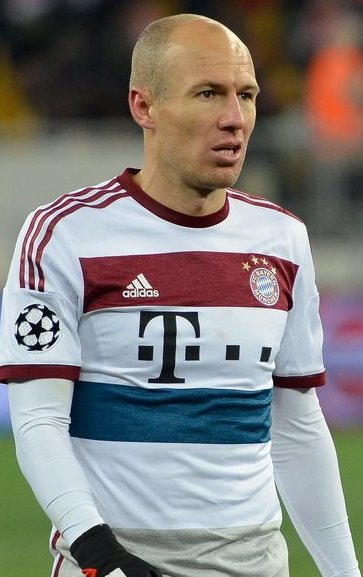
อาร์เยิน โรบเบิน

| name = อาร์เยิน โรบเบิน
| image = Arjen Robben v Shakhtar 2015 (cropped).jpg
| caption = โรบเบินขณะเล่นให้กับสโมสรฟุตบอลไบเอิร์นมิวนิก|ไบเอิร์นมิวนิกในปี 2015
| fullname = อาร์เยิน โรบเบิน
| birth_place = เบดึม เนเธอร์แลนด์
| height = 1.80 m
| position = กองกลาง|ปีก
| youthyears1 = 1989–1996
| youthclubs1 = เฟเฟ เบดึม
| youthyears2 = 1996–2000
| youthclubs2 = สโมสรฟุตบอลโกรนิงเงิน|โกรนิงเงิน
| years1 = 2000–2002
| clubs1 = สโมสรฟุตบอลโกรนิงเงิน|โกรนิงเงิน
| caps1 = 46
| goals1 = 8
| years2 = 2002–2004
| clubs2 = เปเอสเฟ ไอนด์โฮเฟิน|เปเอสเฟ
| caps2 = 56
| goals2 = 17
| years3 = 2004–2007
| clubs3 = สโมสรฟุตบอลเชลซี|เชลซี
| caps3 = 67
| goals3 = 15
| years4 = 2007–2009
| clubs4 = สโมสรฟุตบอลเรอัลมาดริด|เรอัลมาดริด
| caps4 = 50
| goals4 = 11
| years5 = 2009–2019
| clubs5 = สโมสรฟุตบอลไบเอิร์นมิวนิก|ไบเอิร์นมิวนิก
| caps5 = 201
| goals5 = 99
| years6 = 2020–2021
| clubs6 = สโมสรฟุตบอลโกรนิงเงิน|โกรนิงเงิน
| caps6 = 6
| goals6 = 0
| nationalyears1 = 1999
| nationalteam1 = เนเธอร์แลนด์ อายุไม่เกิน 15 ปี
| nationalcaps1 = 1
| nationalgoals1 = 0
| nationalyears2 = 1999–2000
| nationalteam2 = เนเธอร์แลนด์ อายุไม่เกิน 16 ปี
| nationalcaps2 = 11
| nationalgoals2 = 4
| nationalyears3 = 2000
| nationalteam3 = ฟุตบอลทีมชาติเนเธอร์แลนด์รุ่นอายุไม่เกิน 17 ปี|เนเธอร์แลนด์ อายุไม่เกิน 17 ปี
| nationalcaps3 = 3
| nationalgoals3 = 1
| nationalyears4 = 2001–2002
| nationalteam4 = ฟุตบอลทีมชาติเนเธอร์แลนด์รุ่นอายุไม่เกิน 19 ปี|เนเธอร์แลนด์ อายุไม่เกิน 19 ปี
| nationalcaps4 = 8
| nationalgoals4 = 2
| nationalyears5 = 2001–2003
| nationalteam5 = ฟุตบอลทีมชาติเนเธอร์แลนด์รุ่นอายุไม่เกิน 21 ปี|เนเธอร์แลนด์ อายุไม่เกิน 21 ปี
| nationalcaps5 = 8
| nationalgoals5 = 1
| nationalyears6 = 2003–2017
| nationalteam6 = ฟุตบอลทีมชาติเนเธอร์แลนด์|เนเธอร์แลนด์
| nationalcaps6 = 96
| nationalgoals6 = 37
|totalcaps=426|totalgoals=150
อาร์เยิน โรบเบิน (; เกิด 23 มกราคม ค.ศ. 1984) เป็นอดีตนักฟุตบอลชาวดัตช์ เล่นในตำแหน่งกองกลาง|ปีกให้กับสโมสรฟุตบอลโกรนิงเงิน|โกรนิงเงินเป็นสโมสรสุดท้าย เคยเล่นให้กับสโมสรฟุตบอลเยอรมันในบุนเดิสลีกา สโมสรฟุตบอลไบเอิร์นมิวนิก ตำแหน่งกองหน้า แต่โดยมากเขาเล่นในตำแหน่งปีก เขาเป็นที่รู้จักในฐานะผู้เล่นที่มีทักษะการเลี้ยงบอล ความเร็ว ความสามารถในการส่งข้ามลูกบอลและความแม่นยำในการยิงระยะไกล เขาเป็นส่วนหนึ่งในทีมฟุตบอลทีมชาติเนเธอร์แลนด์ และลงแข่งในยูโร 2004, ฟุตบอลโลก 2006, ยูโร 2008 และฟุตบอลโลก 2010
โรบเบินลงเล่นกับสโมสรฟุตบอลโครนิงเงิน (FC Groningen) เขาเล่นในฤดูกาล 2000–01 ต่อจากนั้นเซ็นสัญญากับเปเอสเฟ ไอนด์โฮเฟิน (PSV Eindhoven) ที่นี่เขาได้รับรางวัลผู้เล่นดาวรุ่งแห่งปีของเนเธอร์แลนด์ และยังได้แชมป์ลีกเอเรอดีวีซี ในฤดูกาลต่อมาสโมสรอังกฤษ มีความสนใจที่จะเซ็นสัญญากับเขา และหลังจากการเจรจาอันยืดเยื้อ เขาร่วมกับสโมสรฟุตบอลเชลซีหลังปิดฤดูกาล 2004
โรบเบินเปิดตัวเล่นกับเชลซีได้ช้าเนื่องจากเขาบาดเจ็บ เมื่อสมบูรณ์เขาช่วยให้เชลซีชนะเลิศในพรีเมียร์ลีกได้ 2 ฤดูกาลติดต่อกัน และยังติดอยู่ในชื่อผู้เล่นพรีเมียร์ลีกแห่งเดือน ในเดือนพฤศจิกายน ค.ศ. 2005 หลังจากฤดูกาลที่ 3 ในอังกฤษ ซึ่งเขามีอาการบาดเจ็บ โรบเบินย้ายมาอยู่กับสโมสรฟุตบอลเรอัลมาดริดในลาลิกา ด้วยค่าตัว 35 ล้านยูโร ในเดือนสิงหาคม ค.ศ. 2009 โรบเบินย้ายมาอยู่กับสโมสรฟุตบอลไบเอิร์นมิวนิก ด้วยค่าตัวราว 25 ล้านยูโร เขายิง 2 ประตูในนัดเปิดตัว ในฤดูการแรกของเขาที่มิวนิก สโมสรชนะในลีก ถือเป็นชัยชนะในลีกเป็นครั้งที่ 5 ของเขาใน 8 ปี และทีมเข้าสู่รอบตัดสินยูฟ่าแชมเปียนส์ลีก และเป็นผู้ยิงในช่วงท้ายเวลาของรองชิงชนะเลิศทำให้มิวนิกชนะโบรุสซีอาดอร์ทมุนท์ ไป 2-1 ประตู ทำให้ทีมได้แชมป์ยูฟ่าแชมเปียนส์ลีกเป็นสมัยที่ 5 และโรบเบินได้รับเลือกเป็นแมนออฟเดอะแมตช์ด้วย 'โรบเบิน'เผยมีลางรู้ตัวต้องยิงนัดชิงพา'เสือใต้'ซิวแชมป์ จากไทยรัฐ
==อ้างอิง==
หมวดหมู่:นักฟุตบอลชาวดัตช์
หมวดหมู่:นักฟุตบอลทีมชาติเนเธอร์แลนด์
หมวดหมู่:ผู้เล่นสโมสรฟุตบอลเชลซี
หมวดหมู่:ผู้เล่นสโมสรฟุตบอลเรอัลมาดริด
หมวดหมู่:ผู้เล่นสโมสรฟุตบอลไบเอิร์นมิวนิก
หมวดหมู่:ผู้เล่นในพรีเมียร์ลีก
หมวดหมู่:ผู้เล่นในลาลิกา
หมวดหมู่:ผู้เล่นในบุนเดิสลีกา
หมวดหมู่:ผู้เล่นในฟุตบอลชิงแชมป์แห่งชาติยุโรป 2004
หมวดหมู่:ผู้เล่นในฟุตบอลโลก 2006
หมวดหมู่:ผู้เล่นในฟุตบอลชิงแชมป์แห่งชาติยุโรป 2008
หมวดหมู่:ผู้เล่นในฟุตบอลโลก 2010
หมวดหมู่:ผู้เล่นในฟุตบอลชิงแชมป์แห่งชาติยุโรป 2012
หมวดหมู่:บุคคลจากจังหวัดโกรนิงเงิน
หมวดหมู่:กองหน้าฟุตบอล
หมวดหมู่:ผู้เล่นในฟุตบอลโลก 2014
หมวดหมู่:ปีกฟุตบอล
หมวดหมู่:ผู้เล่นในชุดชนะเลิศยูฟ่าแชมเปียนส์ลีก